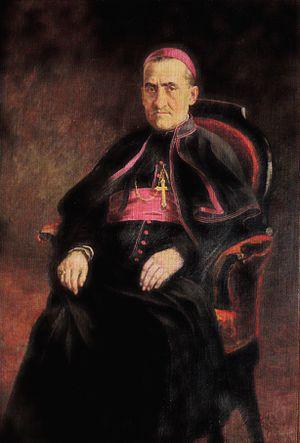
L’Histoire de l'archéologie en Équateur débute à une époque récente. Son développement professionnel a été assez lent et tardif.